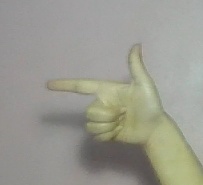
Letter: yaa